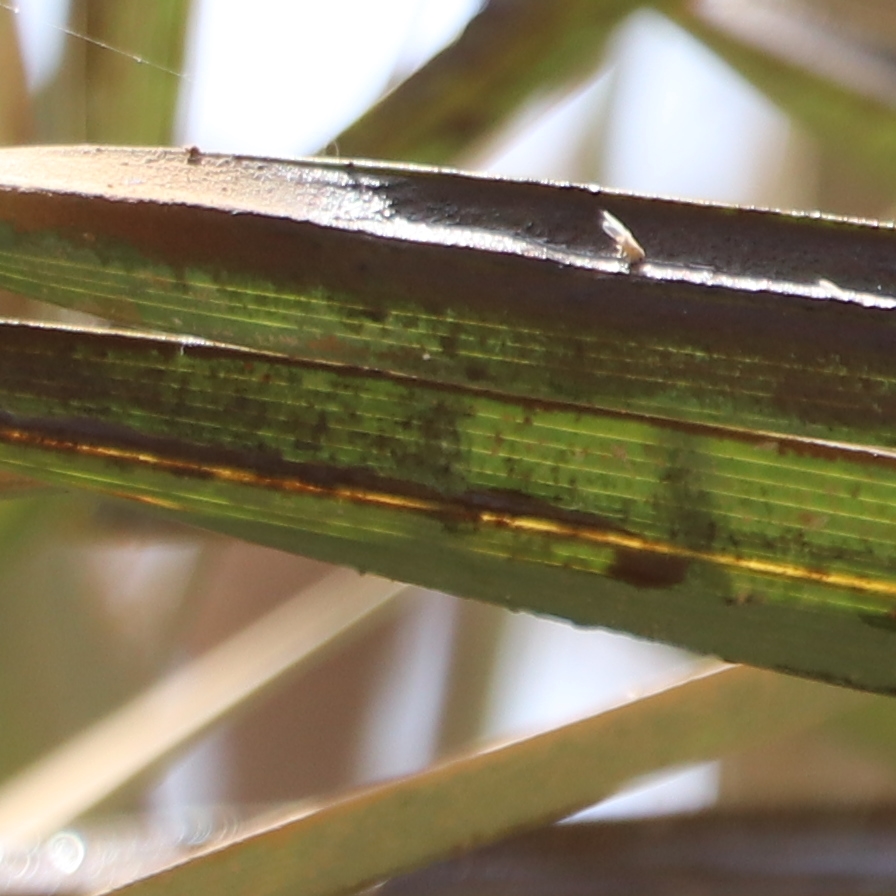
Label: Honey